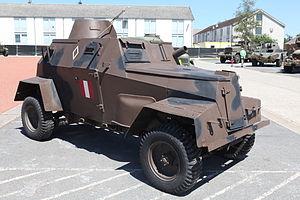
Bastogne Barracks, le centre d'interprétation de la Seconde Guerre mondiale, est un musée de la ville belge de Bastogne.